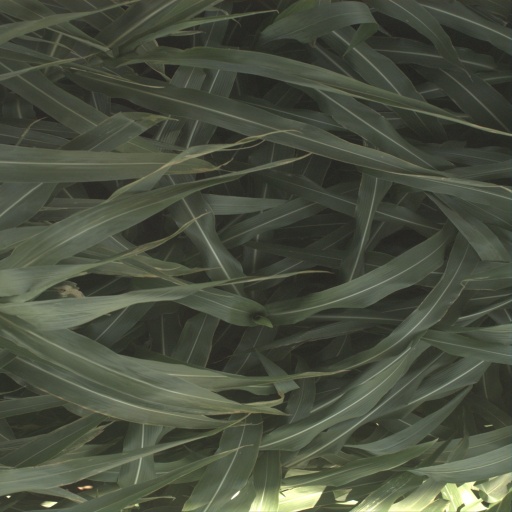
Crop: sorghum